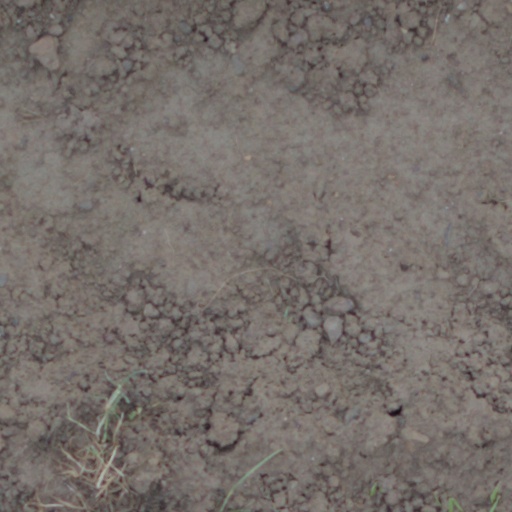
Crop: wheat